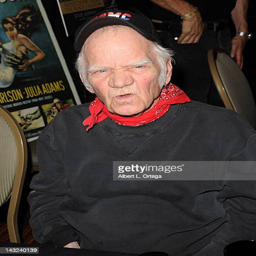
actor participates in show held